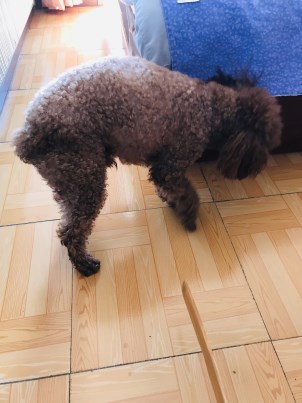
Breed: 7449-n000128-teddy